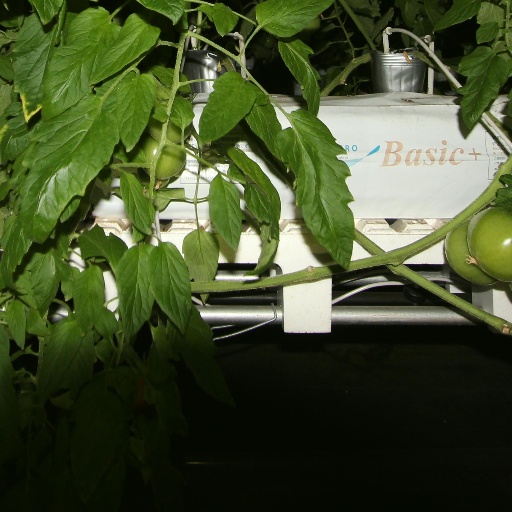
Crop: tomato